Damien Moyal

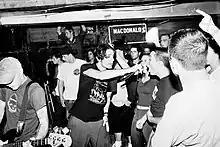
Moyal (center) and Kaleb Stewart (left) performing with As Friends Rust at 33 Tyler Street in Buffalo, New York on June 29, 2000.

After a slight line-up change, As Friends Rust returned to Goldentone to record "The First Song on the Tape You Make Her" with McGregor. The song would appear on a split CD and 7-inch vinyl with Discount, released by Good Life Recordings in December 1998. The two bands toured Europe from December 1998 to January 1999, in promotion of the release and accompanied by Swedish hardcore band Purusam. In the spring of 1999, As Friends Rust was signed to American record label Doghouse Records and a month later returned to Goldentone to record six songs with McGregor. The new material was released on a self-titled compact disc and 8" vinyl by Doghouse Records in September 1999; the European version was erroneously promoted under the title "God Hour" by Good Life Recordings during the summer of 1999.